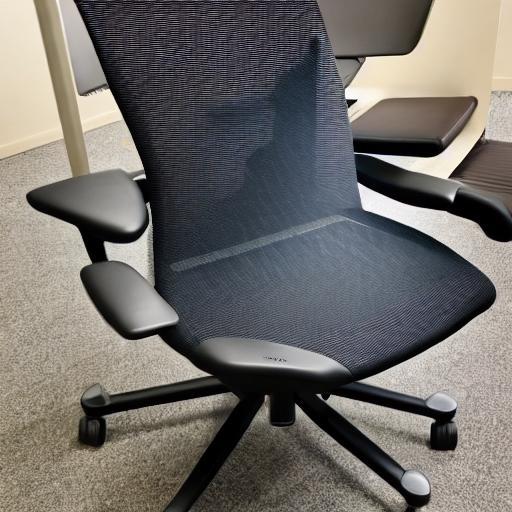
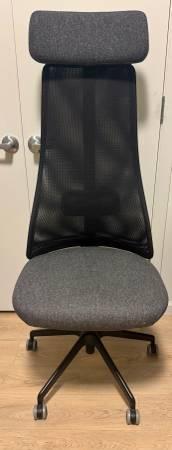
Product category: items_chair
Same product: no